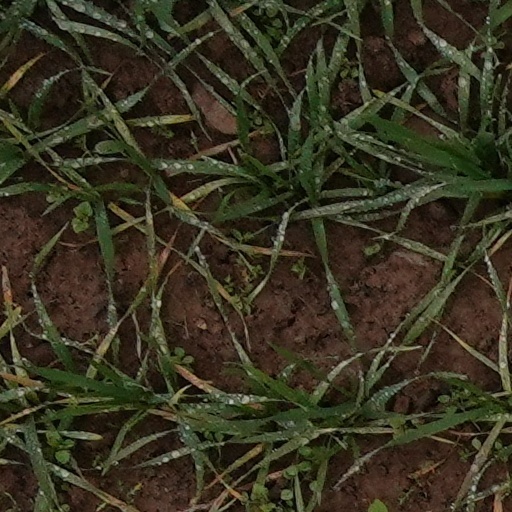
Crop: wheat